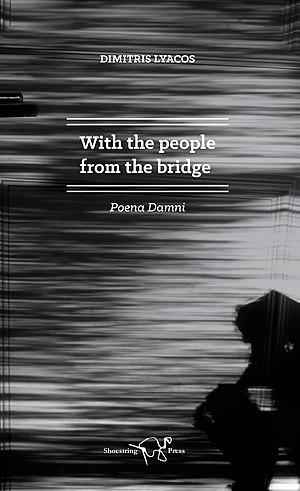
Avec les gens du pont est la deuxième partie de la trilogie Poena Damni de l'auteur grec Dimitris Lyacos. Le livre aborde le thème de la perte et du retour des morts dans le contexte de la téléologie chrétienne. Le texte est enfermé dans une forme dramatique rituelle post-théâtrale, faisant appel à diverses sources philosophiques et littéraires, ainsi qu'au folklore grec ancien et moderne. L'intrigue s'articule autour d'un voyage de type protagoniste LG, semblable à Orphée, qui rejoint son défunt compagnon dans la tombe et est ensuite conduit par elle dans un royaume liminal avant le Jour de la Résurrection imminent. Les critiques ont catégorisé cette œuvre dans les traditions moderniste et post-moderniste, tout en conservant de fortes affinités avec une variété de textes du Canon litteraire, entre autres ceux d'Homère, Dante, Kafka, Joyce et Beckett.